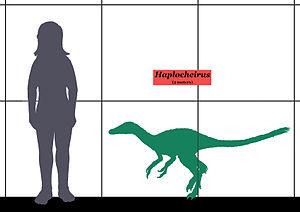
Haplocheirus est un genre éteint de dinosaures théropodes maniraptoriens. C'est le plus primitif et le seul Alvarezsauroidea basal connu. Il a vécu au début du Jurassique supérieur, il y a environ 160 Ma. Ses fossiles ont été retrouvés en Chine, dans la formation géologique de Shishugou.